Afghans in Pakistan

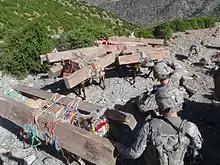
US Army soldiers intercept illegal lumber smuggled through Kunar Province in Afghanistan into neighboring Pakistan.

Cricket in Afghanistan was popularised by Afghan expatriates who learnt the sport while living in Pakistan in the 1980s and 1990s, during the post-Soviet invasion era. Most members of the early Afghanistan national cricket team grew up in Pakistan and participated in the country's domestic cricket structure, making use of cricket facilities in Peshawar with the support of the Pakistan Cricket Board (PCB). It was during this time that the Afghanistan Cricket Federation (now ACB) was also founded, in 1995. The ACF received recognition from the International Cricket Council (ICC) in 2001.